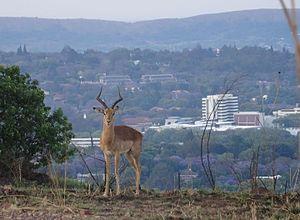
Pretoria ou Prétoria est une ville d'Afrique australe et la capitale administrative de l'Afrique du Sud. Elle fut également de 1860 à 1902 la capitale de la république sud-africaine du Transvaal, de 1902 à 1910 celle de la colonie du Transvaal puis, de 1910 à 1994, le chef-lieu de la province du Transvaal. Elle est située aujourd'hui dans la province du Gauteng.